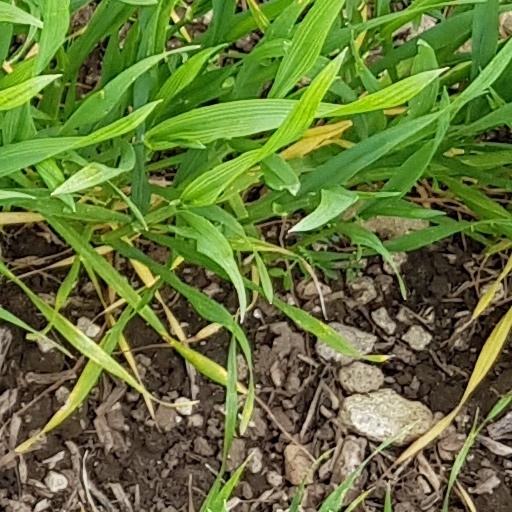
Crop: wheat